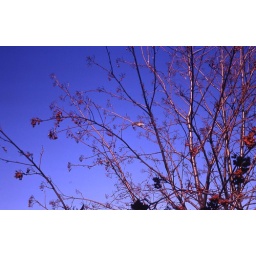
A Cedar Waxwing in the mountain ash in front of the house in Okemos.